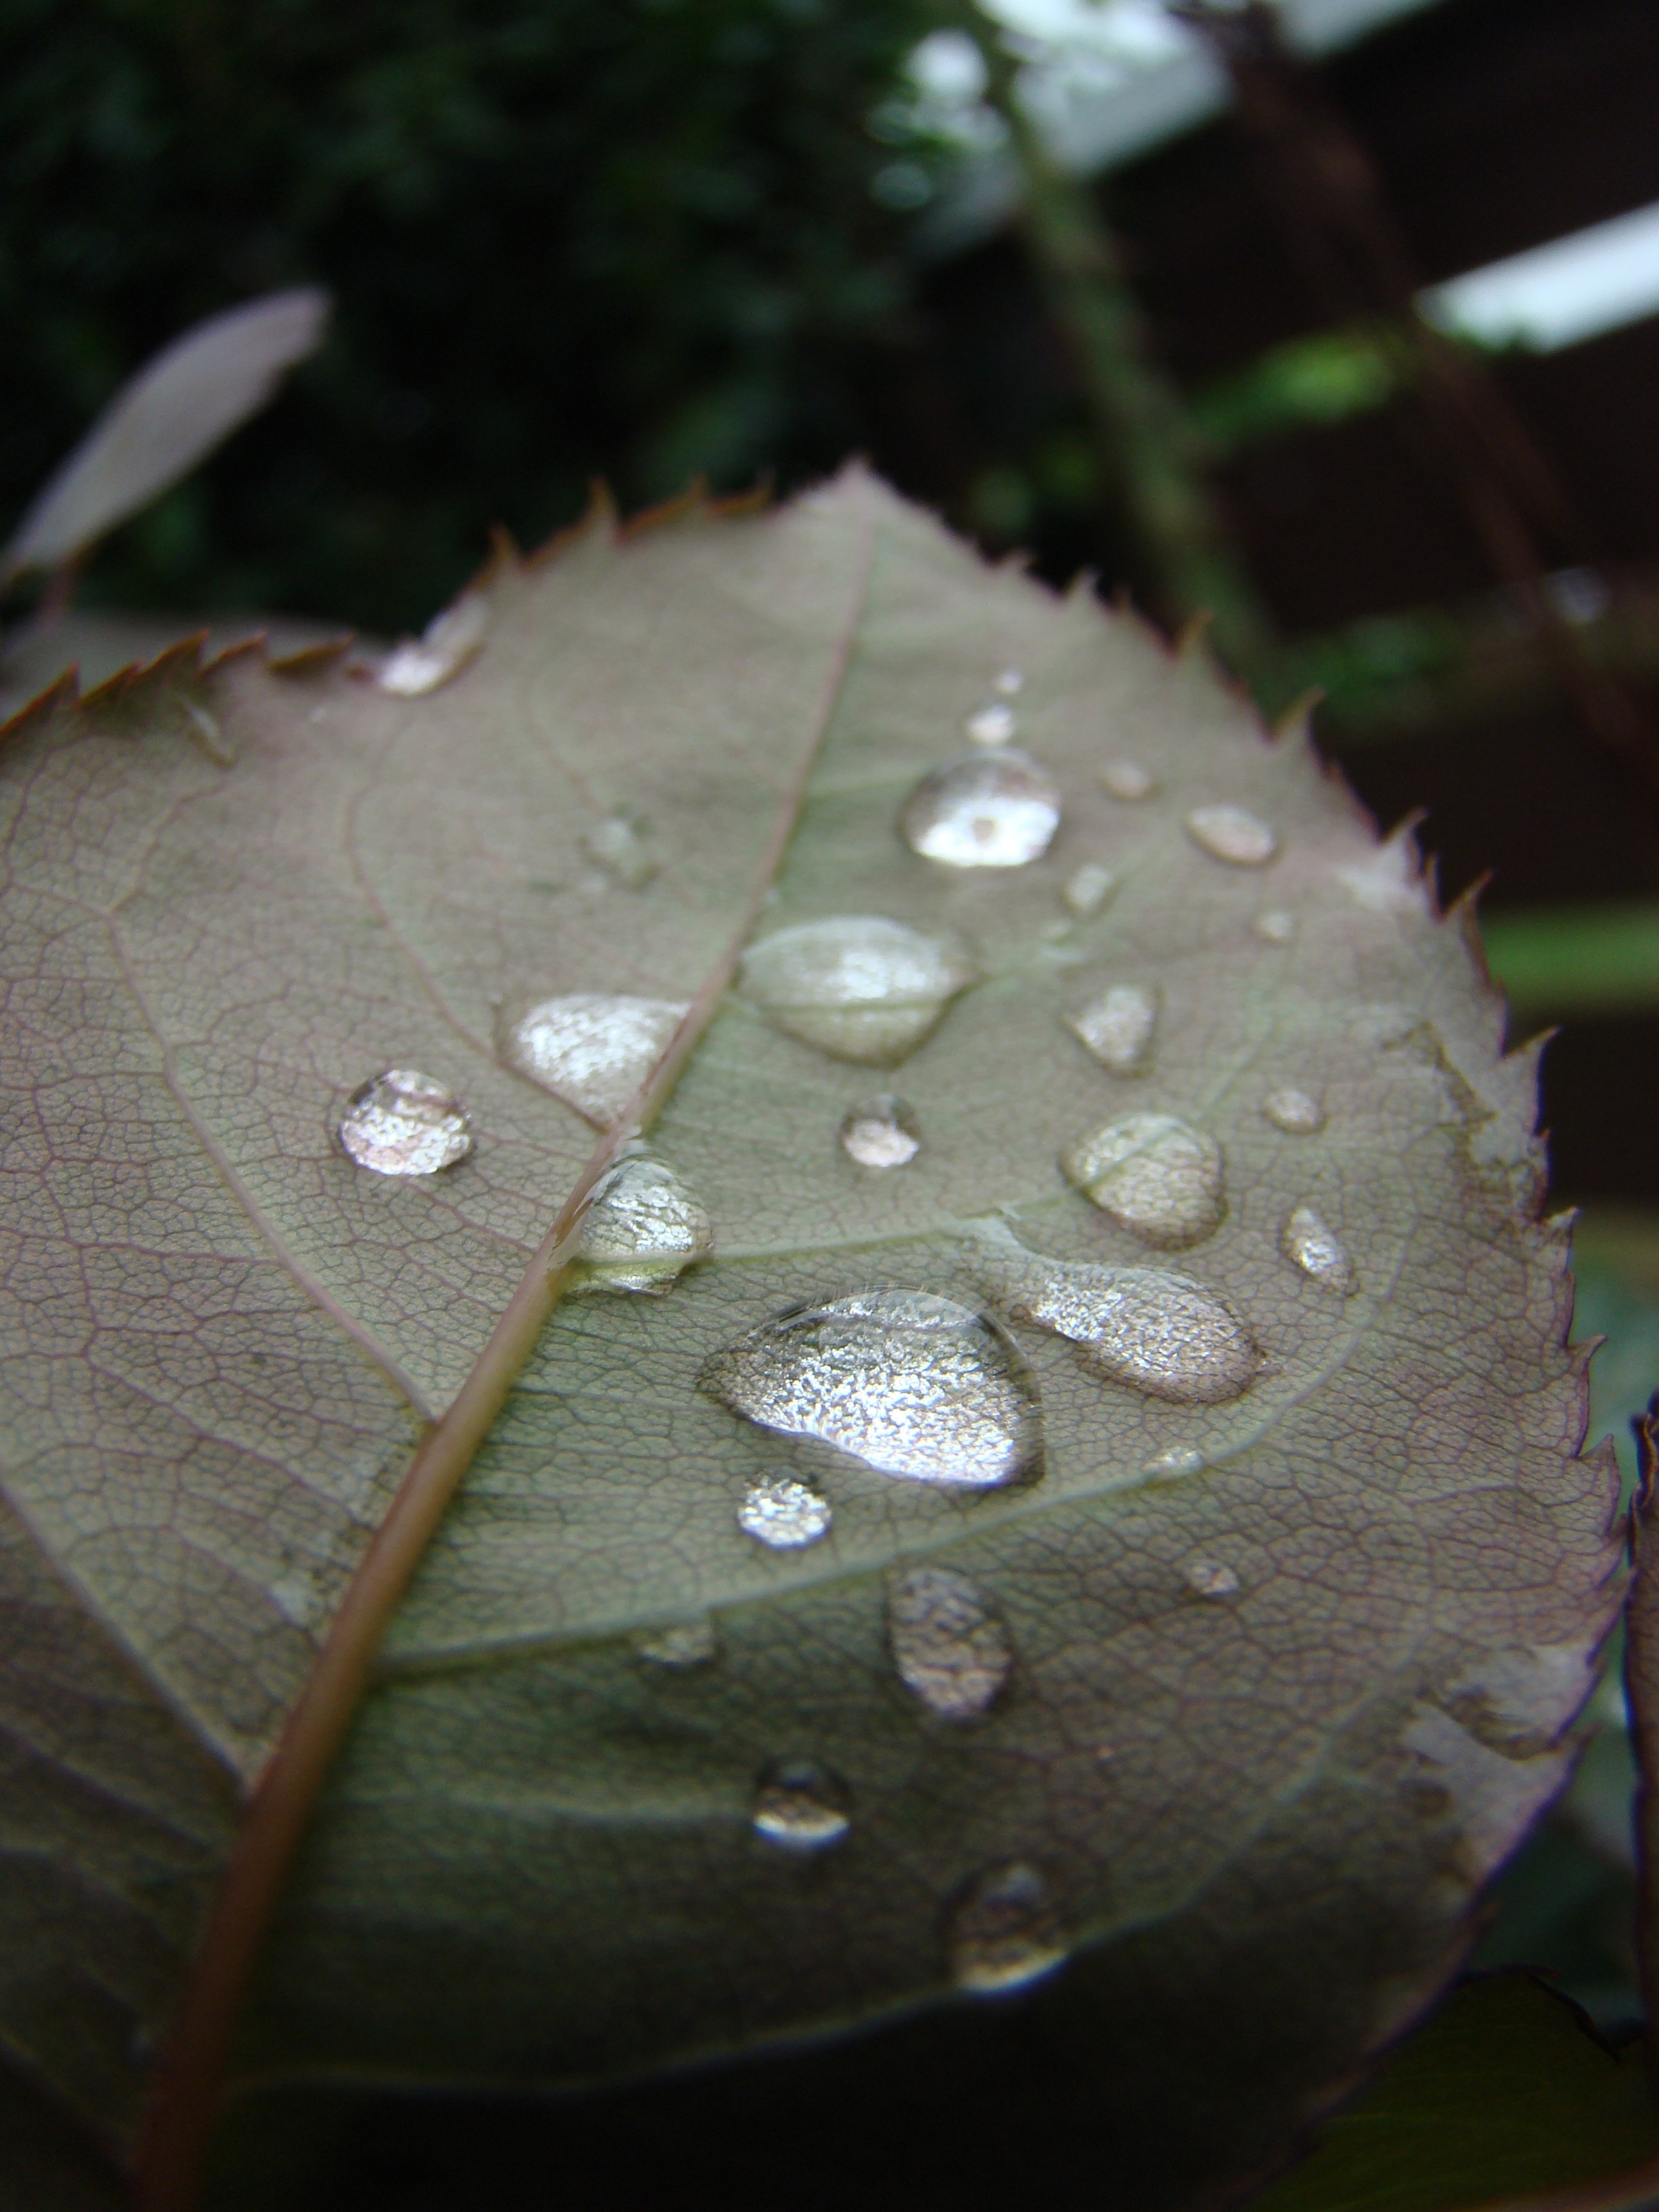
tree, water, nature, grass, dew, plant, photography, rain, leaf, flower, environment, foliage, green, macro, natural, autumn, botany, flora, drip, close up, droplets, raindrops, macro photography